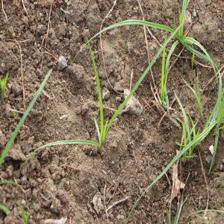
Label: Grass